MAS (motorboat)

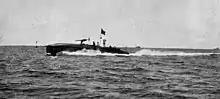
An early MAS, from a magazine article published in January 1917

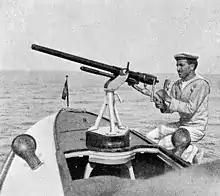
An Italian sailor manning a quick-firing gun, a 1-pounder (37 mm) Hotchkiss, on a MAS, 1917

MAS were widely employed by "Regia Marina" during World War I in 1915–1918. Models used were directly derived from compact civilian motorboats, provided with petrol engines which were compact and reliable (characteristics which were not common at the time). They were used not only in the anti-submarine patrol role, but also for daring attacks against major units of the Austro-Hungarian Navy.